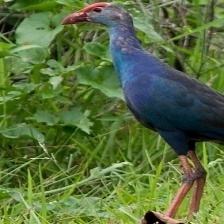
Species: PURPLE SWAMPHEN
Scientific name: PORPHYRIO PORPHYRIO
ImageNet parent category: european_gallinule